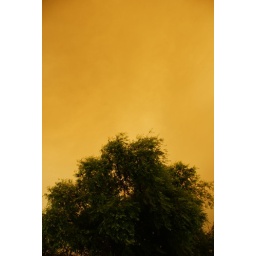
A forest fire in the nearby mountains filled the sky with yellowish smoke.